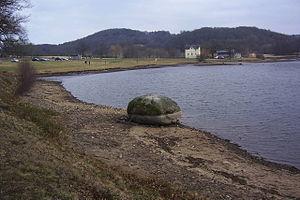
Le lac du Tolerme est le plus grand plan d'eau artificiel du département du Lot.